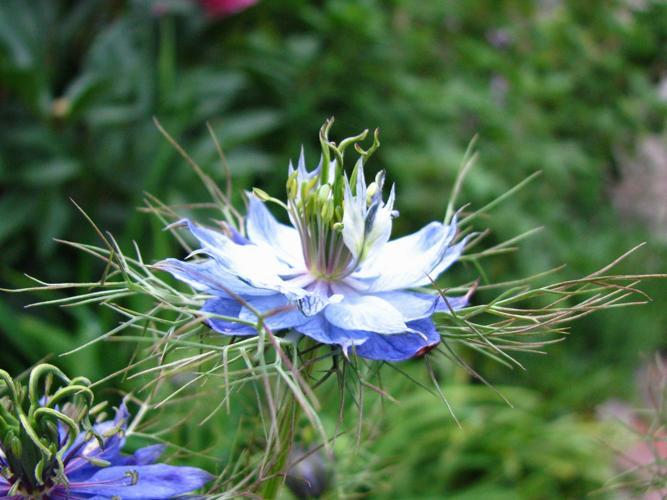
Label: love in the mist